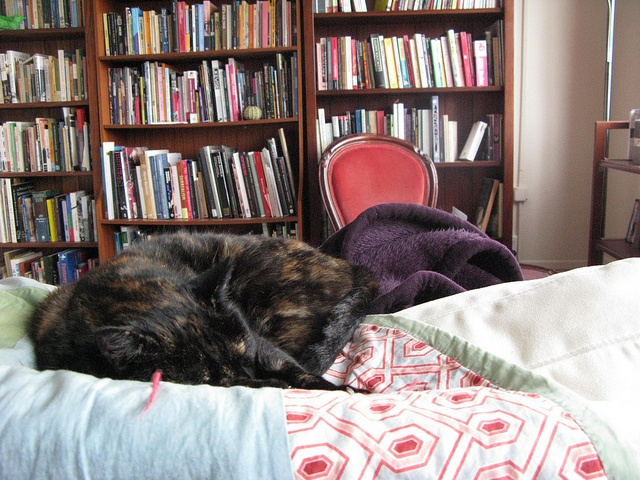
Black and orange cat sitting in a room with books.
A brown and black cat laying on blanket next to bookshelves.
a cat lies on a bed next to a bookcase and a chair
A cat is curled up on a bed.
A dog that is laying down on a bed.